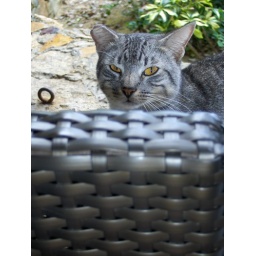
This cat hung around until it was clear that we weren't giving him any of our lunch.